Persian mythology

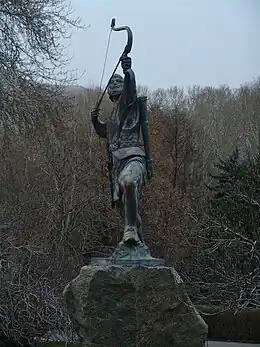
Statue of Arash, Sa'dabad Complex.

The fourth three thousand years: The third three thousand years ends in the middle of the era of Kay Lohrasp. The most important feature of this period is the emergence of Zoroaster. This period is the period of religious revelation. Ahura Mazda reveals the secrets of religion to Zoroaster, and he declares himself a prophet of Zoroastrianism religion and his mission. Mazdaism is a religion that has Ahura Mazda at the head of their gods, and in other words, it is Zoroastrian religion. After Zoroaster's death, Oshidar, Oshidar Mah and Saoshyant take over the leadership of Behdinan. Sushyant period is the period of evolution of Urmazdi creatures, and all divans from the generation of bipeds and quadrupeds are destroyed. Sushyant has the task of raising the dead. Each of these dead people pass through the Chinvat Bridge.